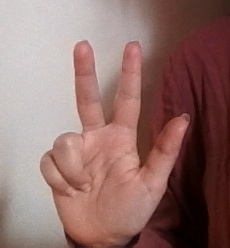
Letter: al